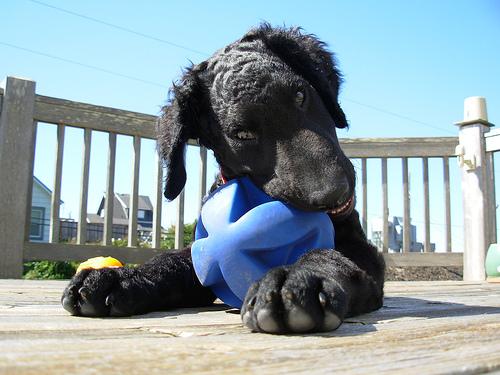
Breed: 202-n000028-curly_coated_retriever